Wistow, North Yorkshire

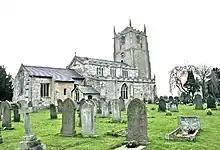
All Saints' Church

All Saints' Church in Wistow is a Grade I listed building erected in the 15th century and expanded in 1901. It continues to hold community services, and has three functioning bells.